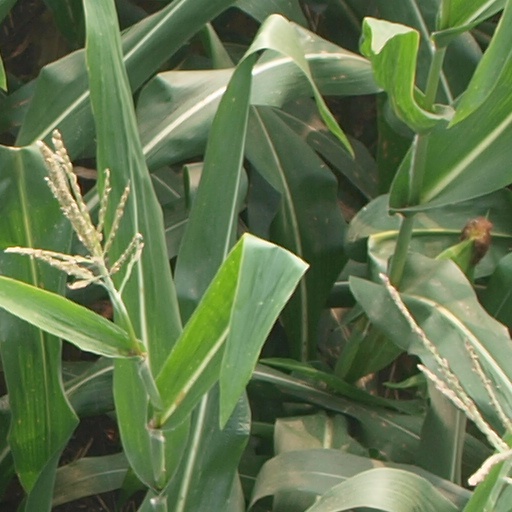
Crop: maize; corn